Bartolomé Hidalgo

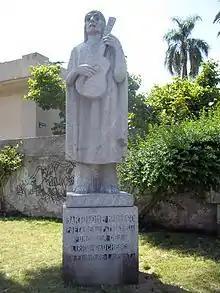
Monument to Bartolomé Hidalgo in Montevideo.

Bartolomé José Hidalgo (24 August 1788 in Montevideo – 28 November 1822 in Morón) was a Uruguayan writer and poet.